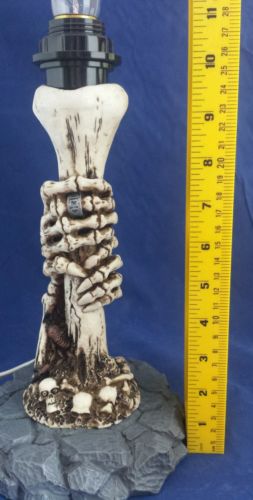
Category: lamp